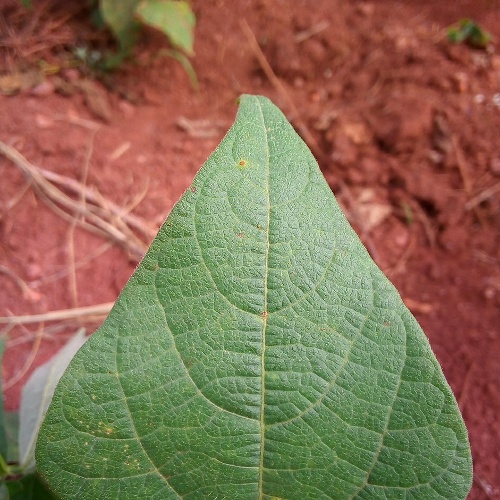
Leaf condition: healthy